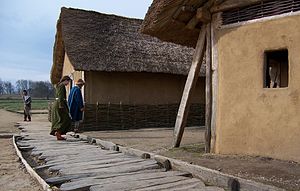
Hedeby
Rekonstruerede huse efter originale bygningsfund samt plankevejen
Hedeby lå inderst i Slien ved Haddeby Nor på den jyske halvøs smalleste sted. Byen var en af Danmarks første byer og blev i løbet af vikingetiden Nordens mest centrale og markante handelsby med Østersøen som det dominerende kontaktområde. I 804 omtales byen for første gang i skriftlige kilder.